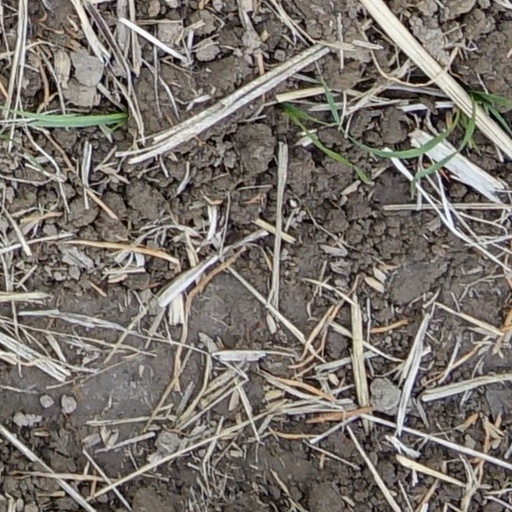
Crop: wheat